Montana Vigilantes

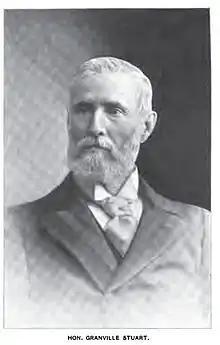
Granville Stuart in 1900

The hanging of Sam McKenzie and other citizen justice in early July 1884 prompted many thieves and rustlers to leave the territory. However, a large band of horse thieves still operated in the Musselshell region. With the tacit approval of the stockgrowers' associations, Granville Stuart organized a small intelligence network and mobilized forces to go after the thieves. The group included many of Stuart's ranch hands and stock detectives employed by various stock associations. Known as "Stuart's Stranglers", the vigilantes were responsible for the recovery of dozens of stolen horses and the deaths of at least 20 thieves in July 1884, by hanging, shootings or fire. The last hanging occurred on August 1, 1884. In July 1884, Theodore Roosevelt who later became the 26th President of the United States, was operating a cattle ranch in Medora, North Dakota along the Little Missouri River in cooperation with cattle merchant Marquis de Mores. His ranch was suffering from rustling as well. Both Mores and Roosevelt offered their services to the Stranglers, but Stuart declined the offer to avoid the undue notoriety they would bring. From that point forward, stock detectives, employed by the various stock associations, took responsibility for enforcing stock laws and deterring rustling. Although there was minor public outrage about the killings, none of Stuart's Stranglers were ever brought to trial for their actions and editorials in regional newspapers praised their efforts. General acclamation of Granville Stuart's actions was reflected by his election as the first president of the Montana Stockgrower's Association in late July 1884.